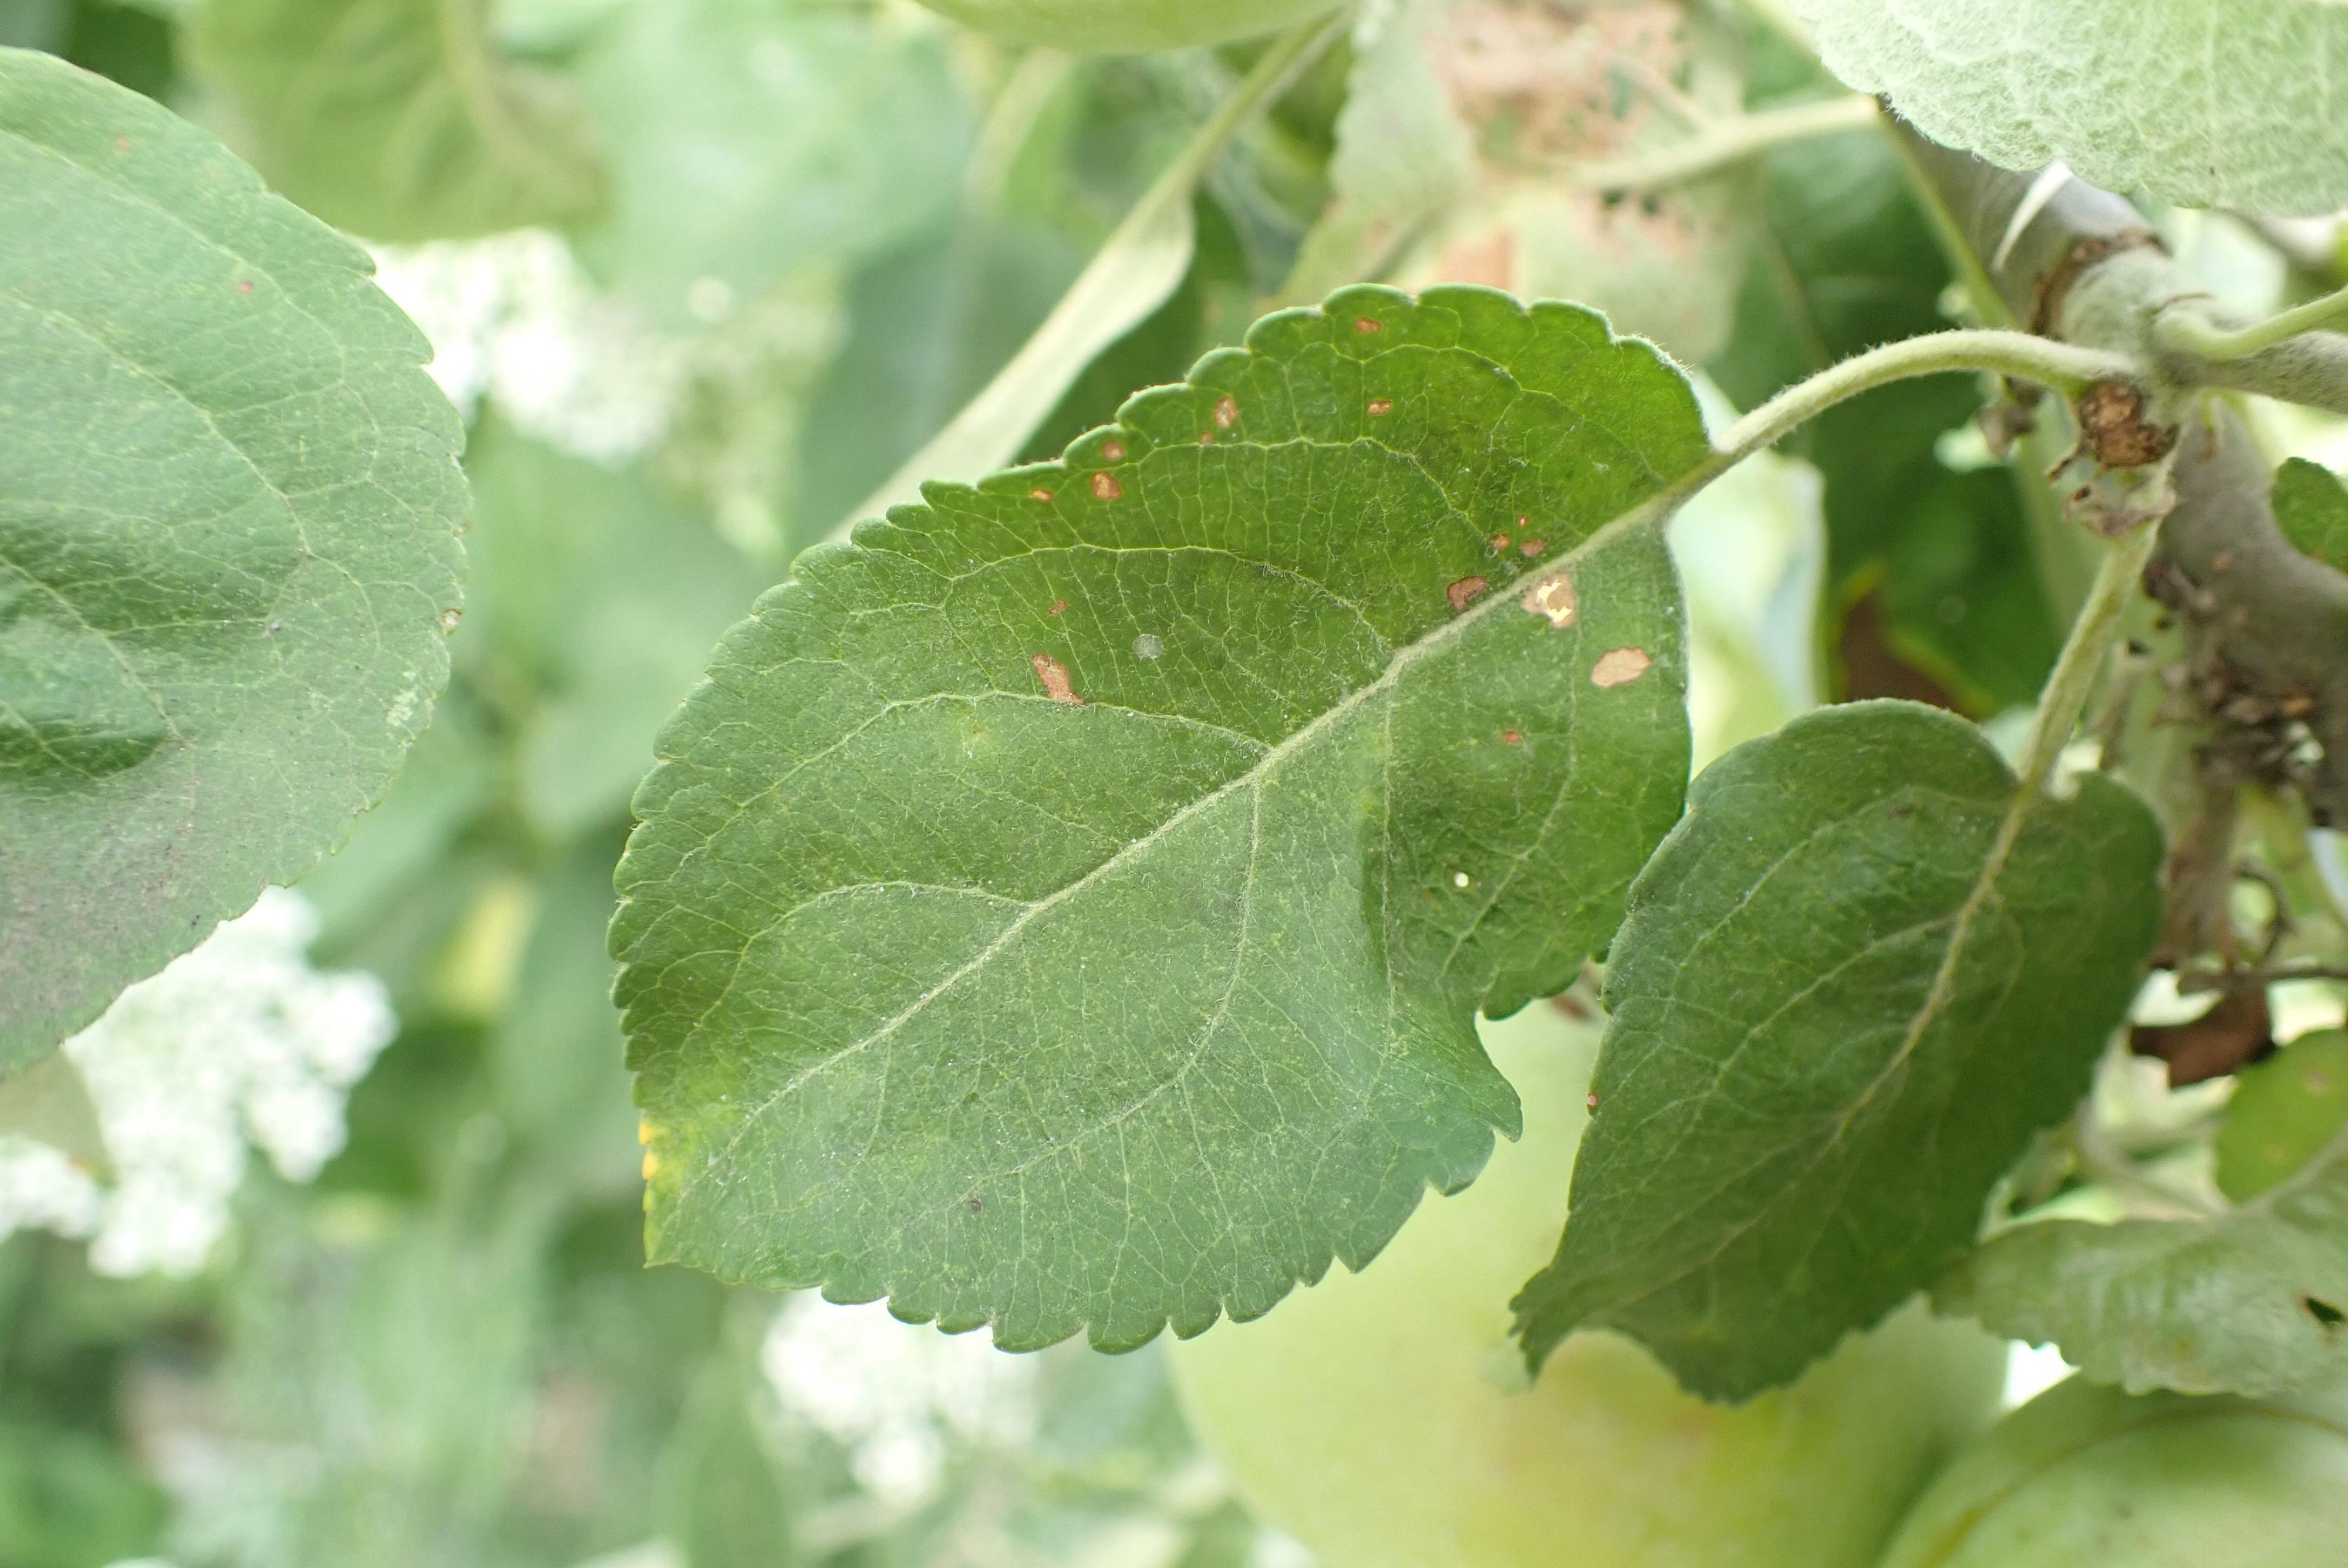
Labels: frog_eye_leaf_spot